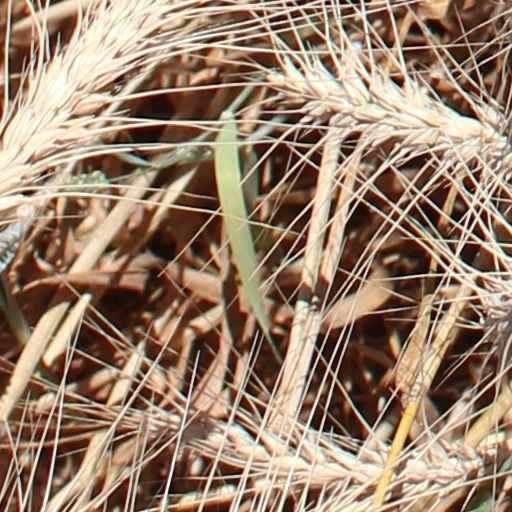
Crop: wheat